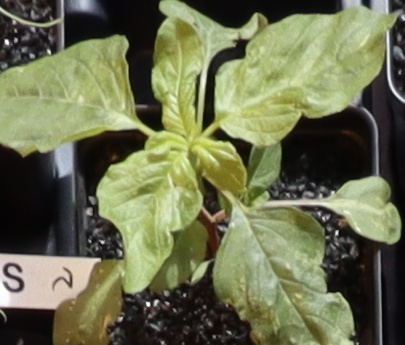
Label: Redroot Pigweed